The Razor's Edge (1946 film)

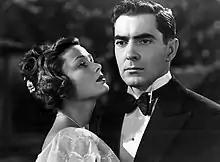
Gene Tierney and Tyrone Power in "The Razor's Edge"

In 1919, Elliott Templeton, an expatriate who has been living in France, has returned to the United States to visit, among other people, his niece Isabel. Isabel is engaged to marry Larry Darrell, recently returned from service as a pilot during the Great War. Larry, however, has no money and no interest in getting a job with a future to support Isabel properly.